Vardø (town)

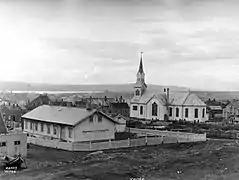
View of Vardø Church in 1933, before the town was burned down in World War II

The village of Vardø, on the island of Vardøya, was made important because of the Vardøhus Fortress that was built on the island in the early 14th century. The village grew up around the fortress and became a major trading post between the Norwegians in Finnmark county and the nearby Russians. In the 17th century, Vardø was a centre of several high-profile witch trials, most notably the 1621 witch trial and 1662 witch trials.